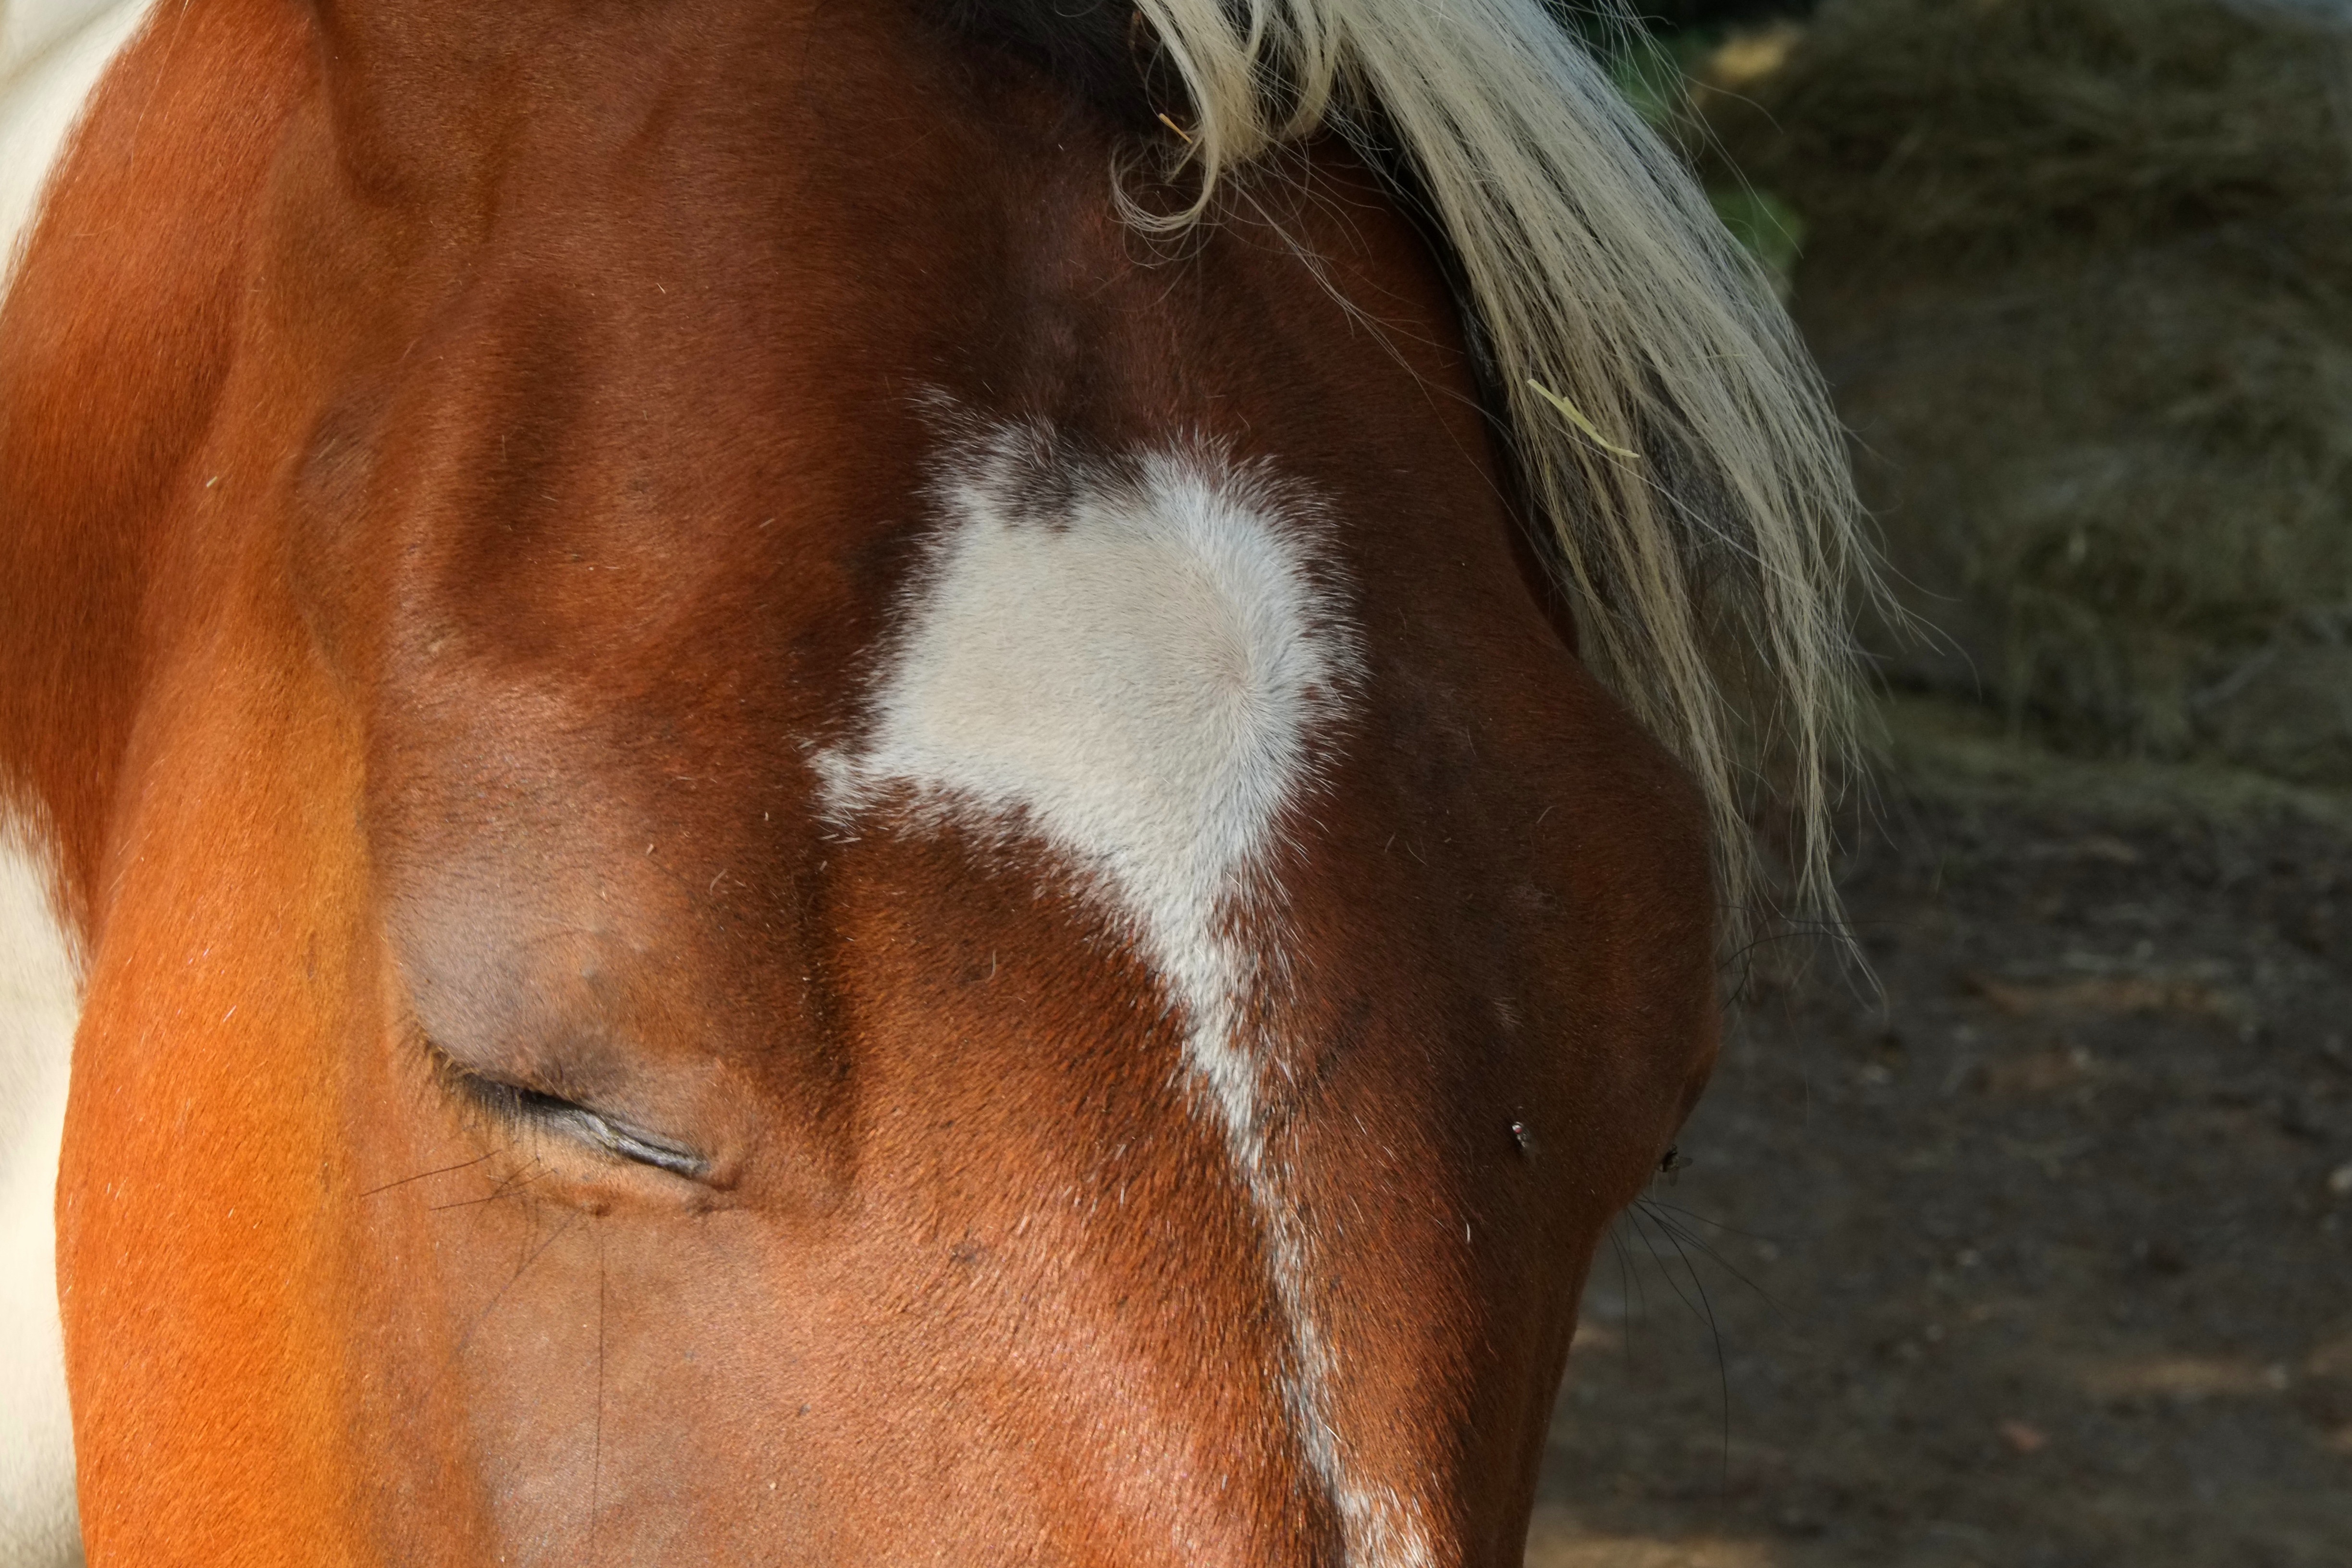
nature, hair, animal, color, macro, pasture, horse, brown, rein, mammal, stallion, mane, close, fauna, close up, bridle, nose, eyes, bright, head, vertebrate, mare, hairs, beautiful, foal, horse head, friendly, noble, colt, graceful, pferdeportait, horse heads, horse like mammal, mustang horse